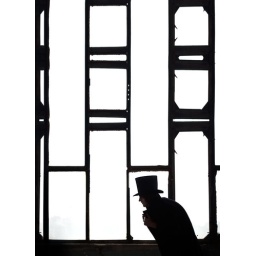
Man in the black coat and top hat